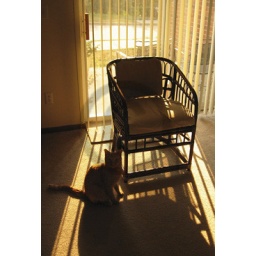
An orange male cat is silhouetted in the shadows next to a chair.